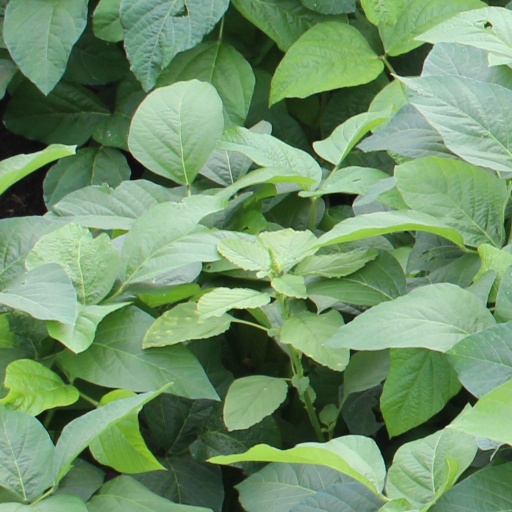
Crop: soybean